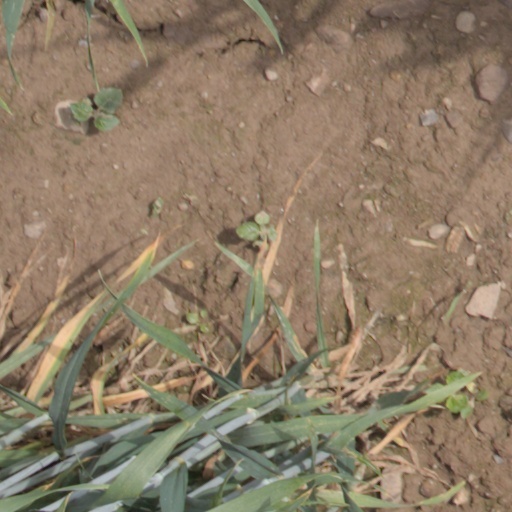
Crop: wheat